Marianne Beth

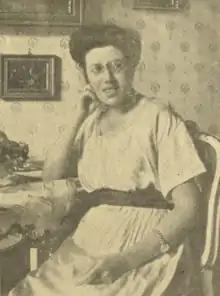
Marianne Beth(Photographer: Isidor Harkányi, 1922)

Marianne Beth (March 6, 1889, Vienna – August 19, 1984, New York City) was a Jewish Austrian lawyer and feminist. In 1921, she was the first Austrian woman to earn a doctorate in law.